Juminda Peninsula

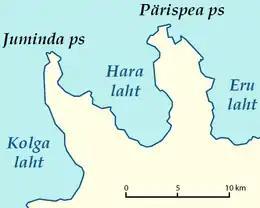
Location of the Juminda Peninsula

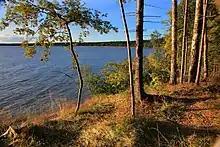
The Juminda Peninsula near its northern end

The Juminda Peninsula is peninsula in Harju County, Estonia.